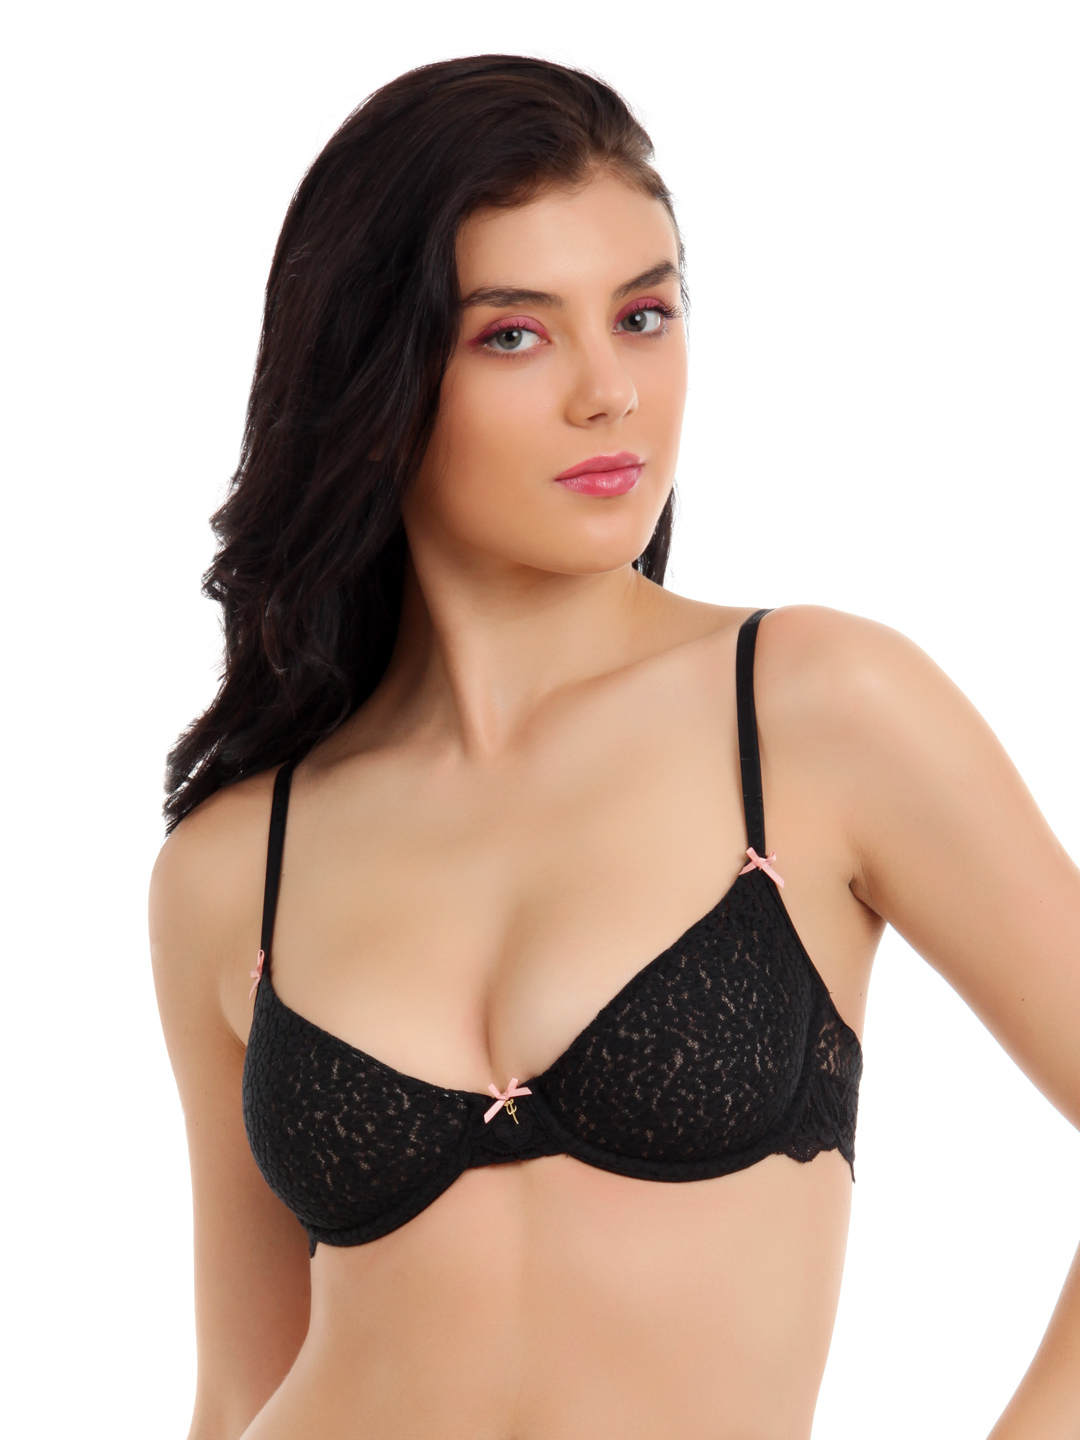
Avirate Black Bra
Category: Apparel / Innerwear / Bra
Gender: Women
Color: Black
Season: Summer 2014
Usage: Casual